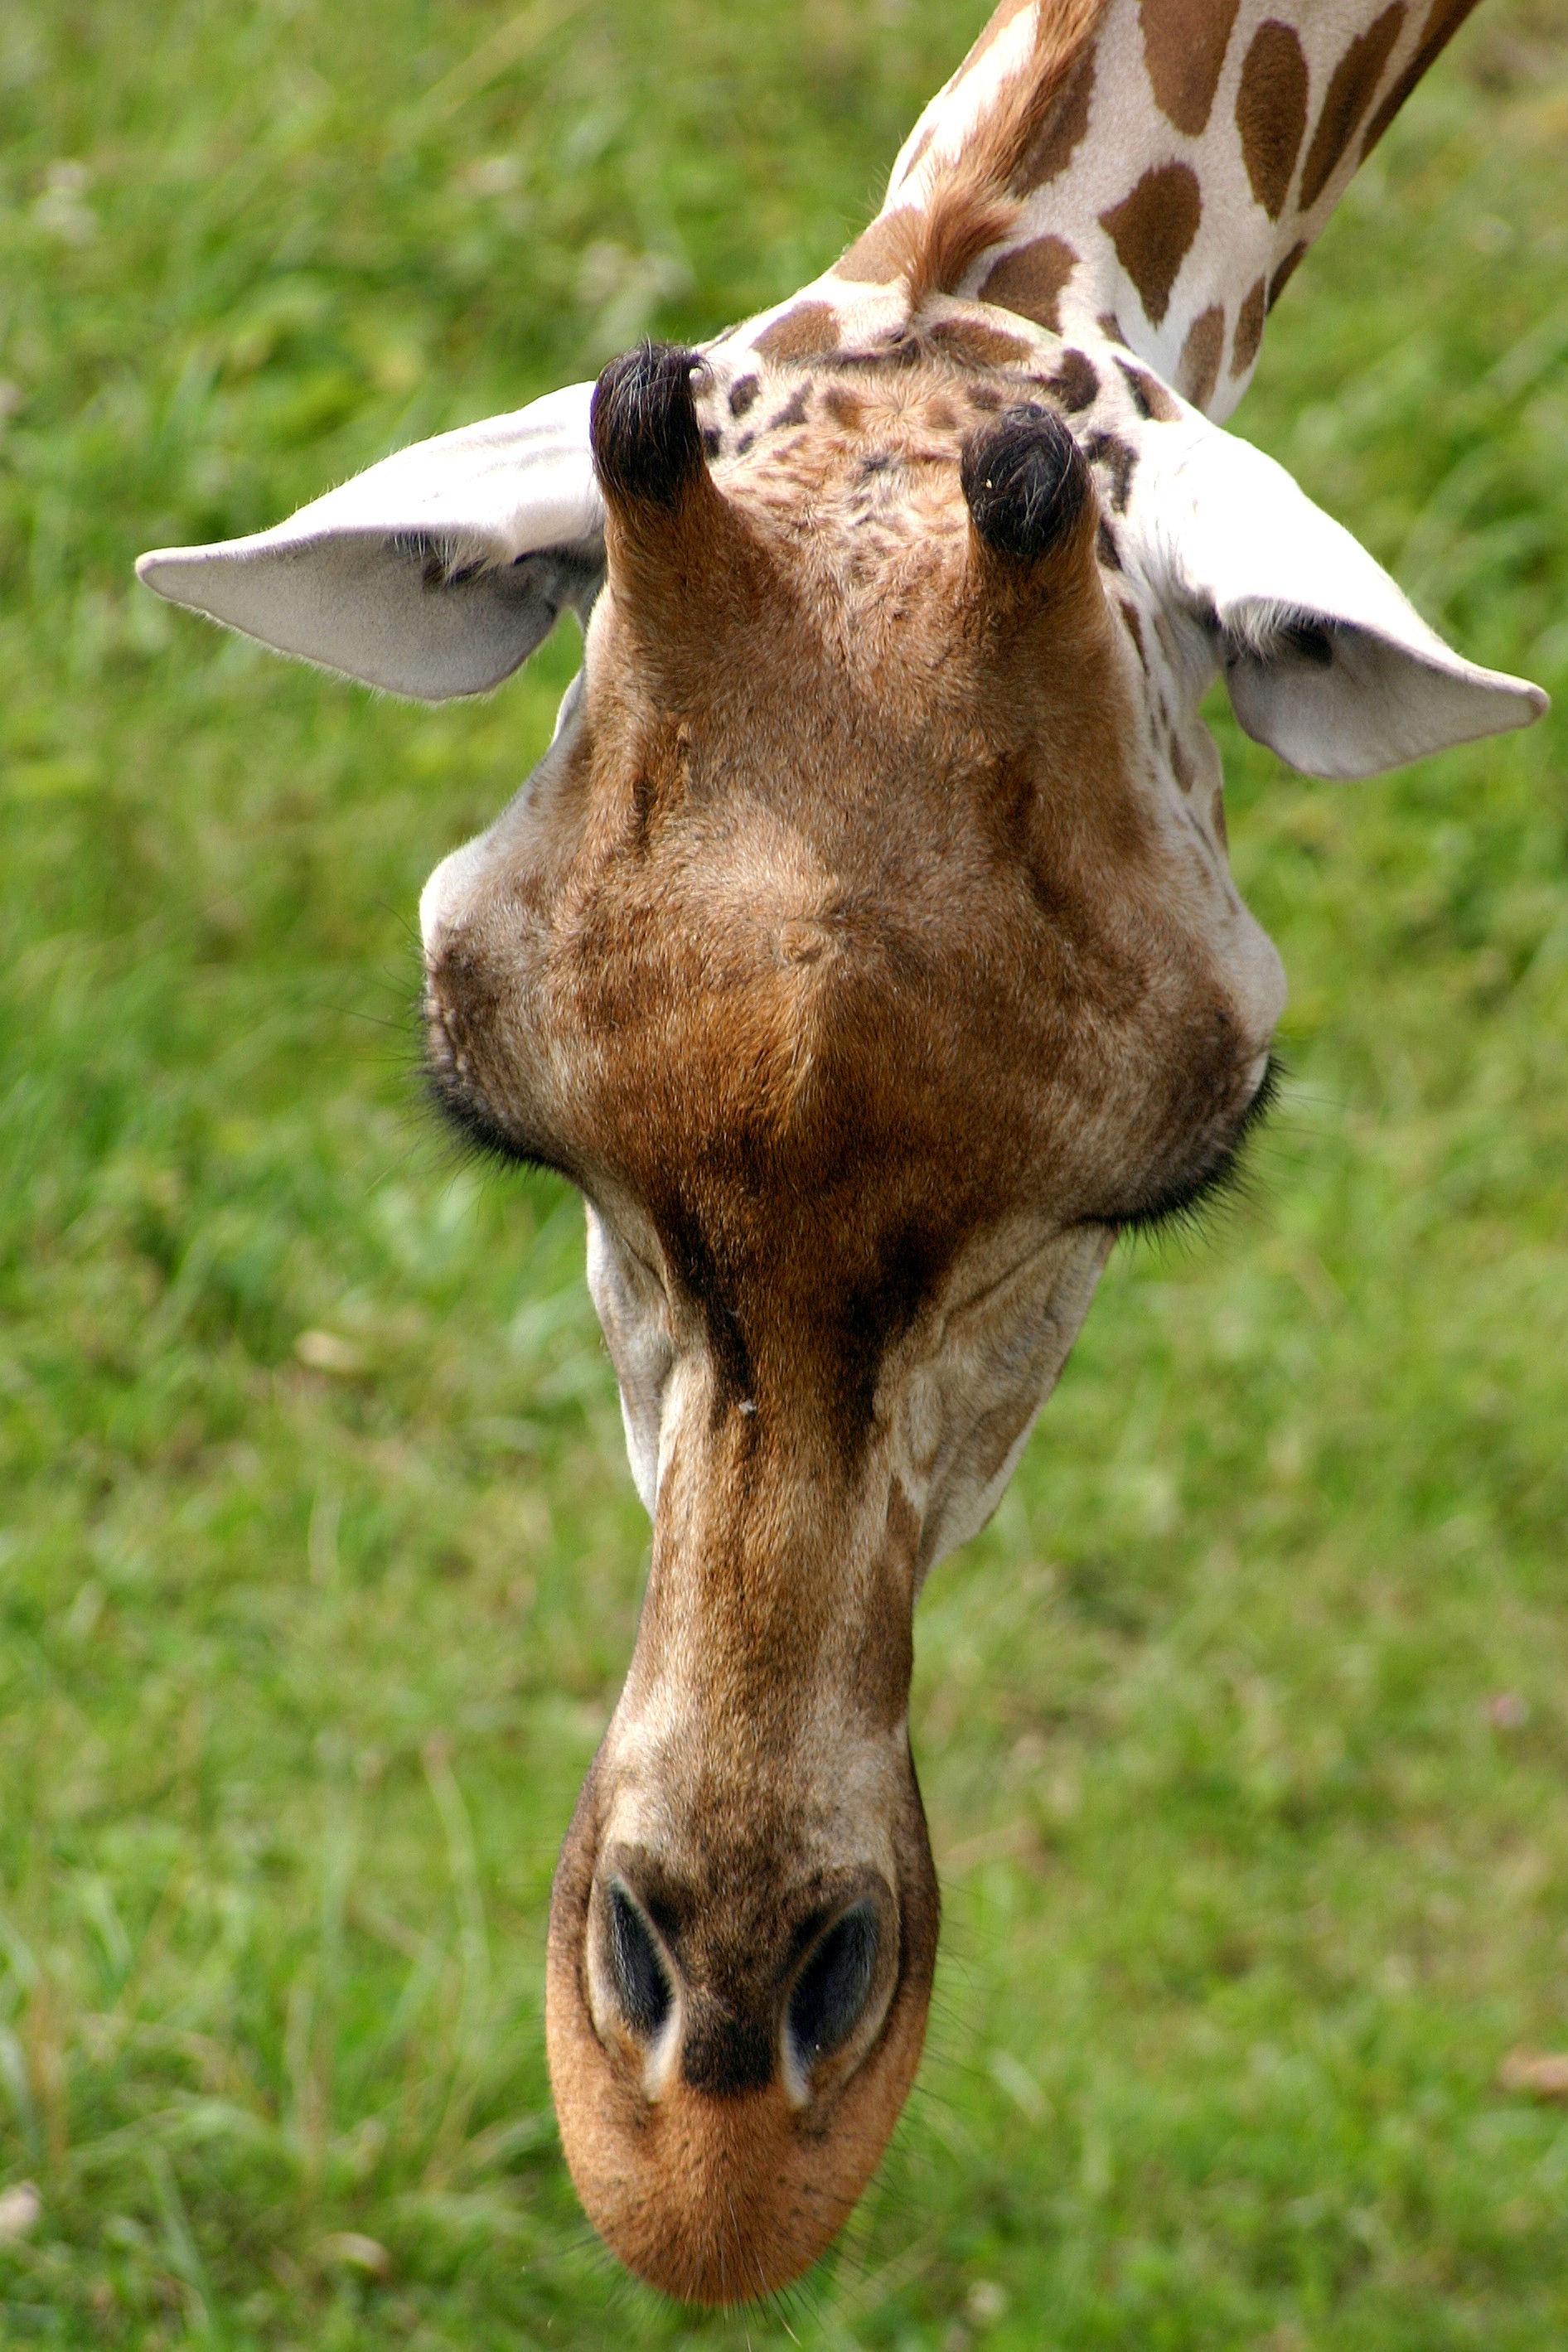
grass, wildlife, zoo, horn, pasture, grazing, africa, mammal, fauna, antelope, giraffe, gazelle, head, vertebrate, safari, giraffidae